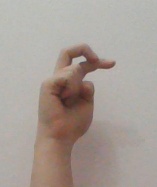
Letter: zay